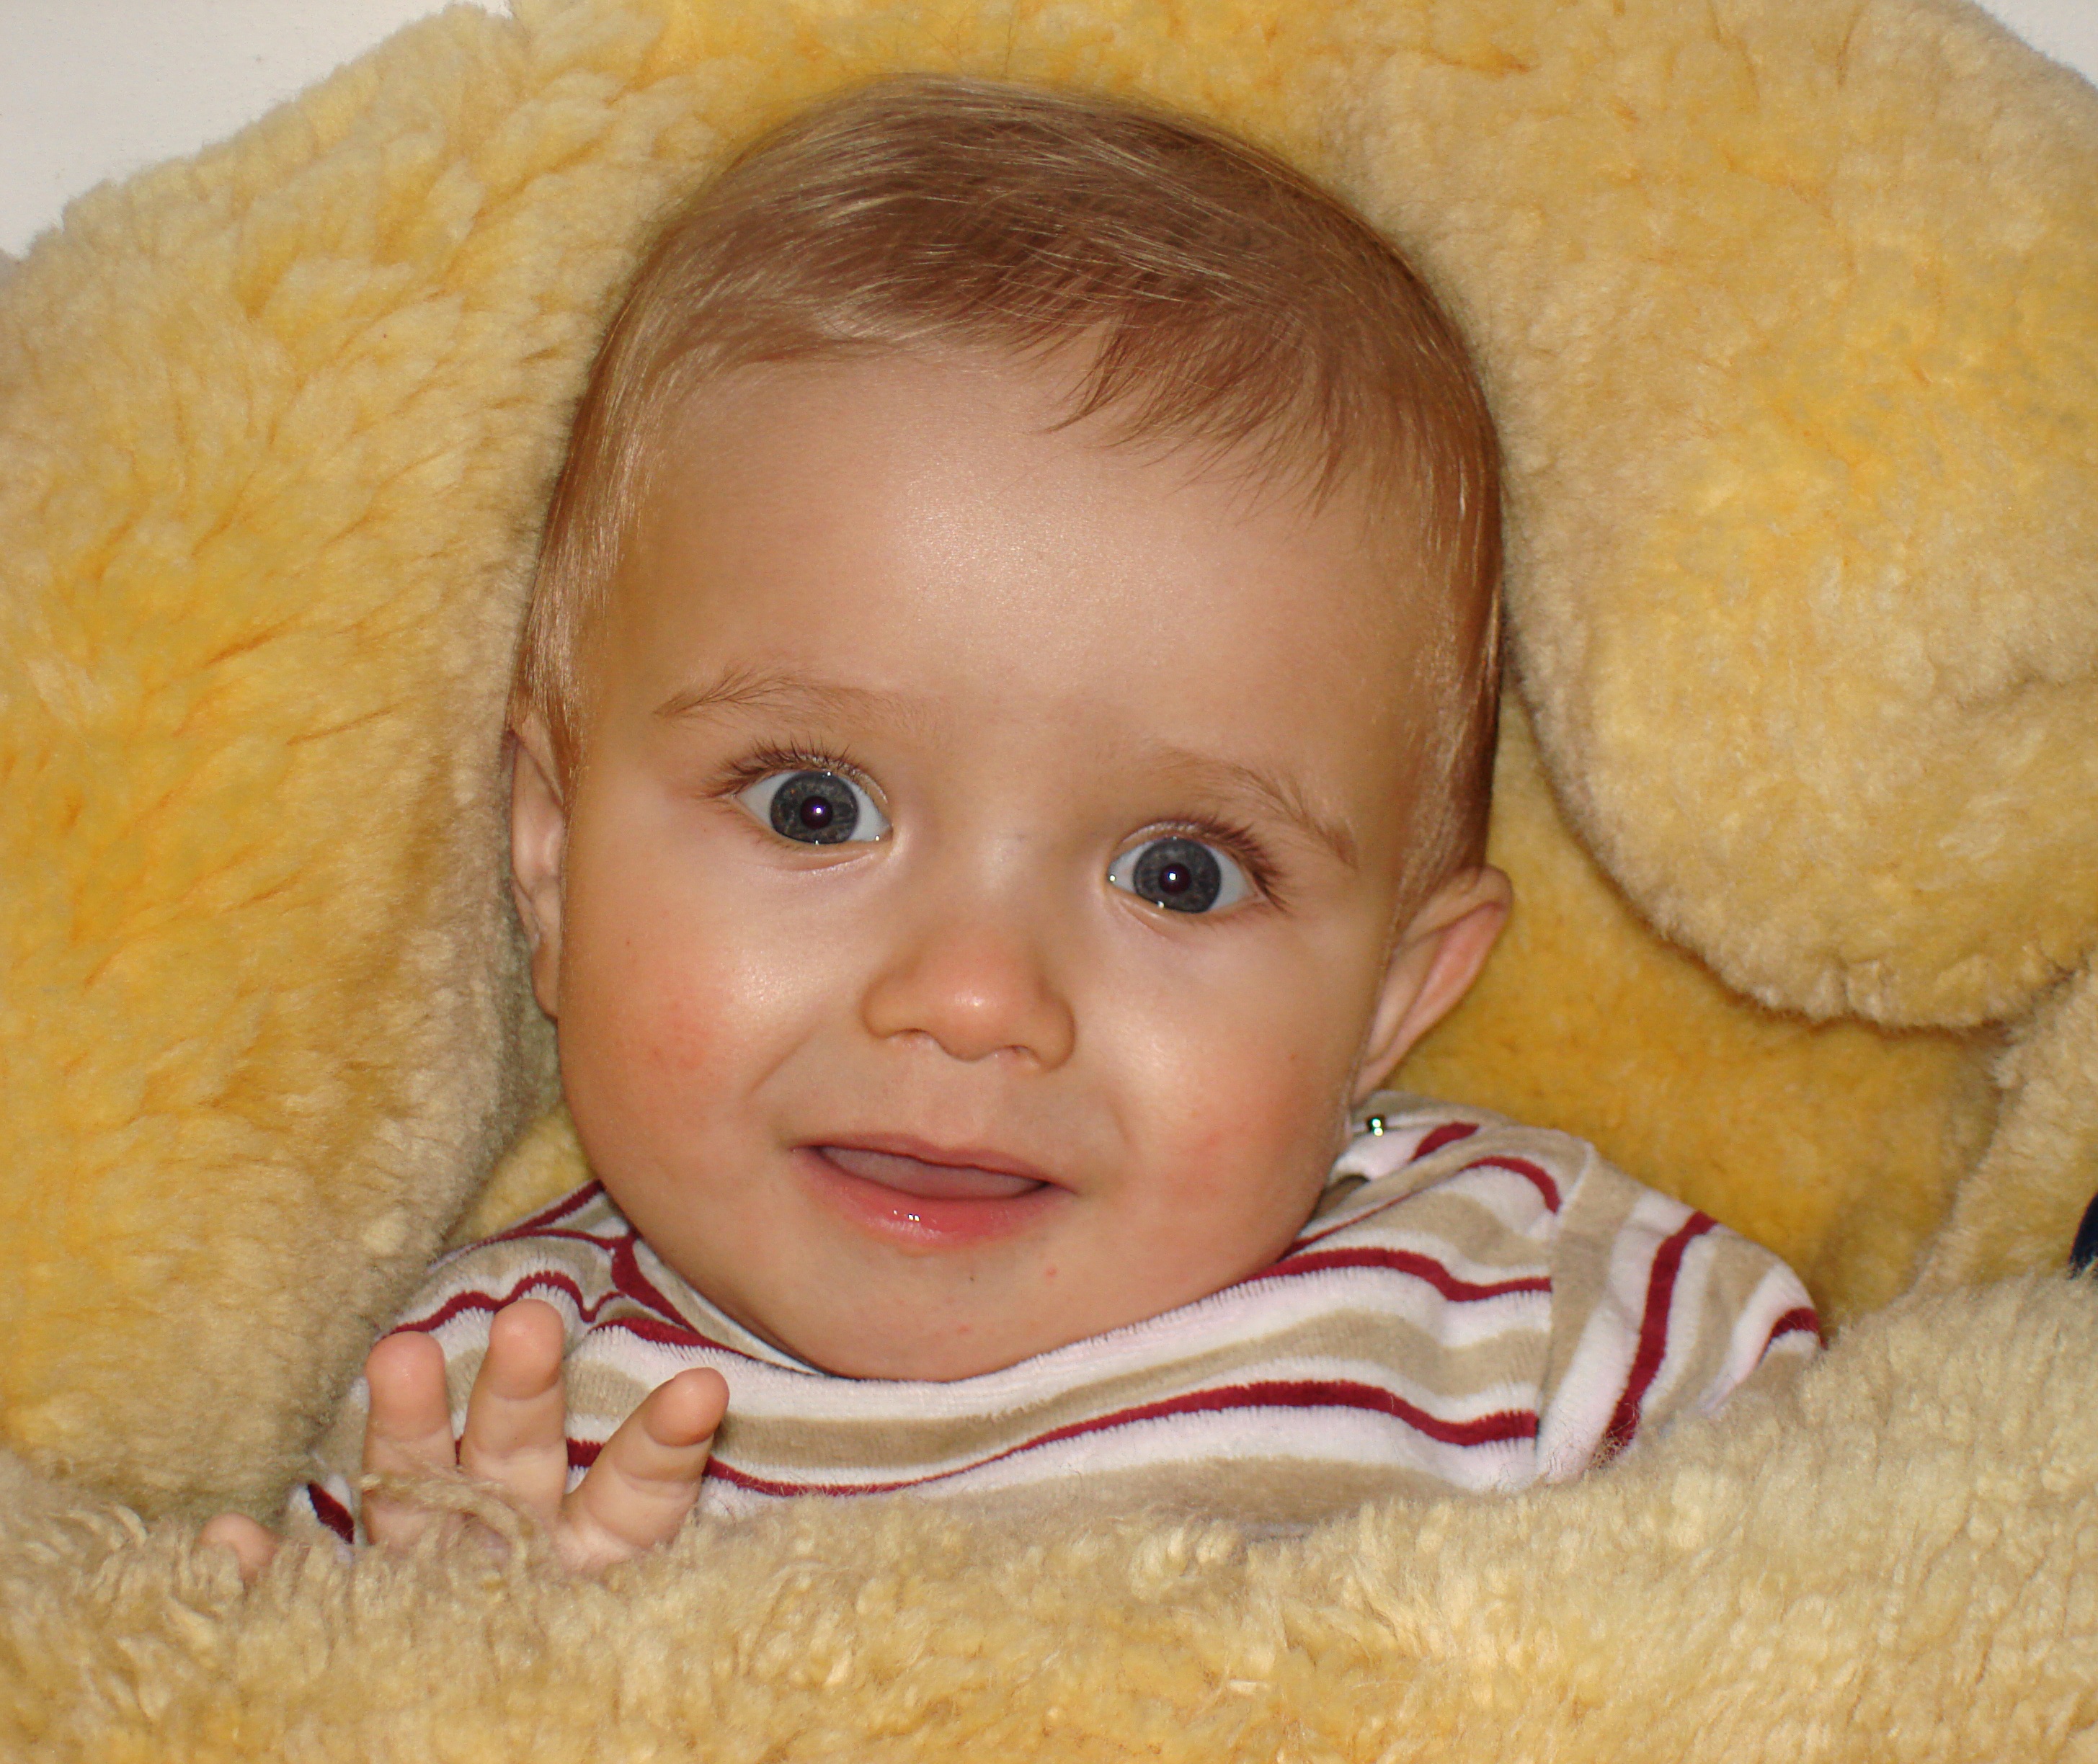
person, play, boy, child, toy, baby, facial expression, smile, laugh, face, nose, happy, infant, toddler, eye, look, skin, joy, organ, small child